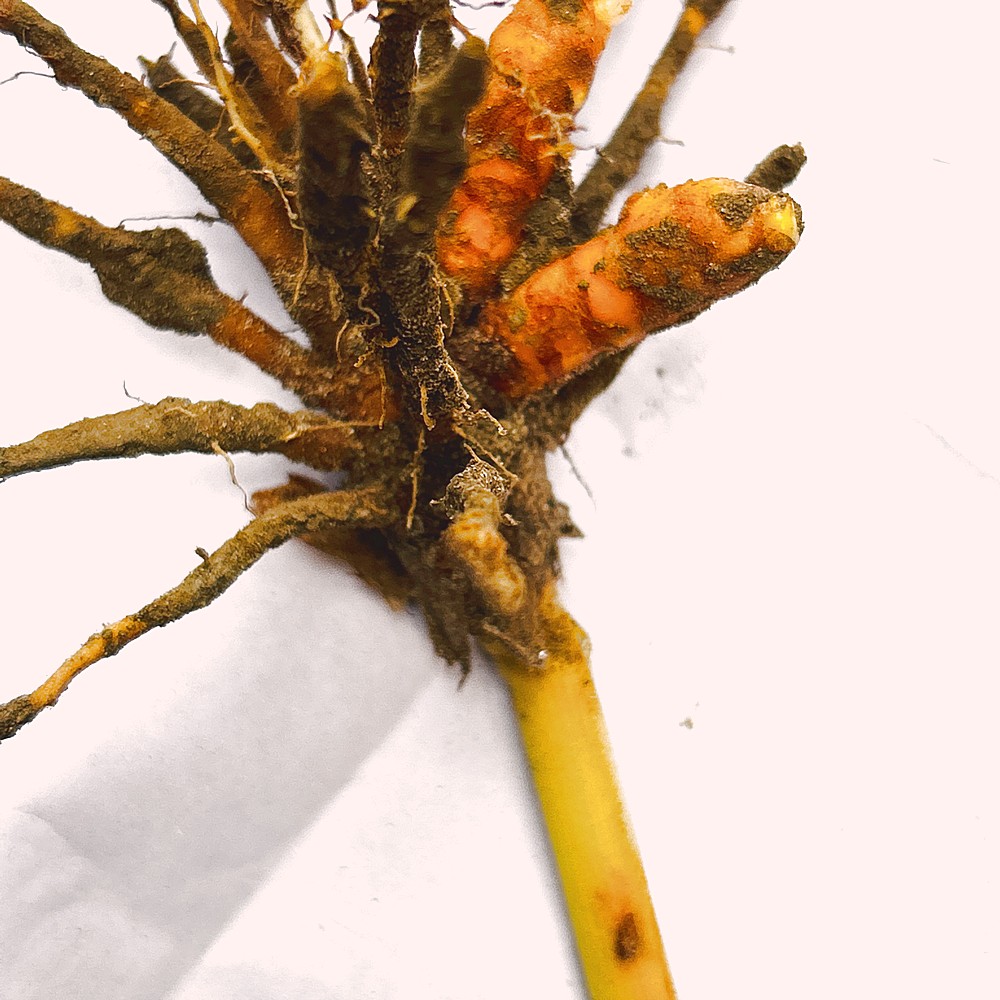
Label: Rhizome Healthy Root